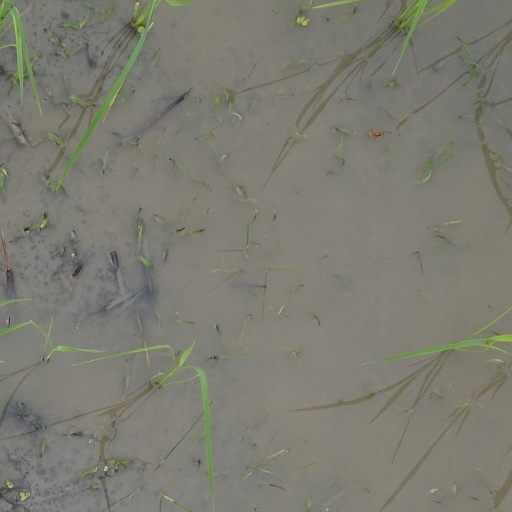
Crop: rice